New Zealand at the 2016 Summer Paralympics

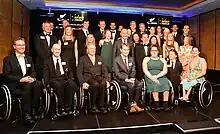
The New Zealand team and officials with Governor General Jerry Mateparae at the official presentation of the team, 19 July 2016.

Paralympics New Zealand confirmed a team of 29 athletes, 17 male and 14 female, and two cycling pilots (both female) to compete in six sports. Ten competitors had attended previous Paralympic games, with the remaining 21 made their Paralympics debut. Returning gold medallists included swimmers Mary Fisher, Cameron Leslie and Sophie Pascoe, sports shooter Michael Johnson, and tandem cycling pilot Laura Thompson. Javelin thrower Holly Robinson, ranked number one in the world entering the games, was selected as the country's flagbearer for the opening ceremony.